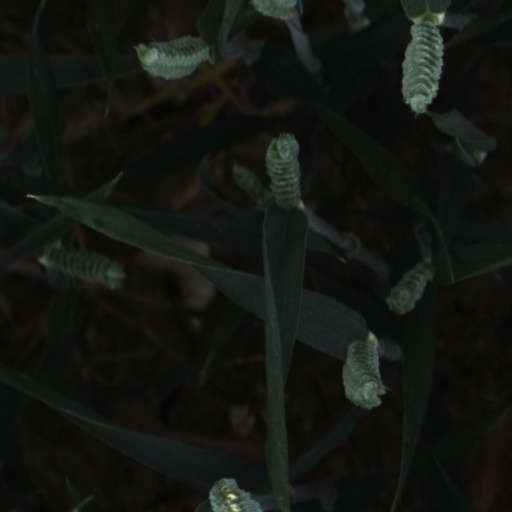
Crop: wheat